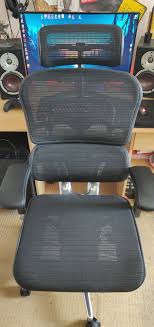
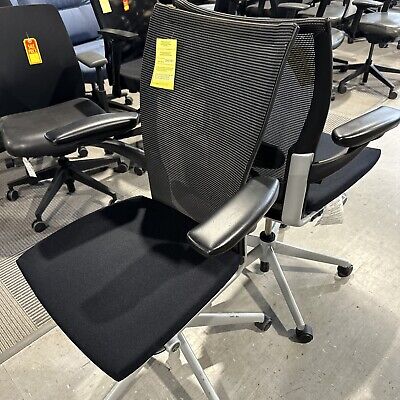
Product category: items_chair
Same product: no